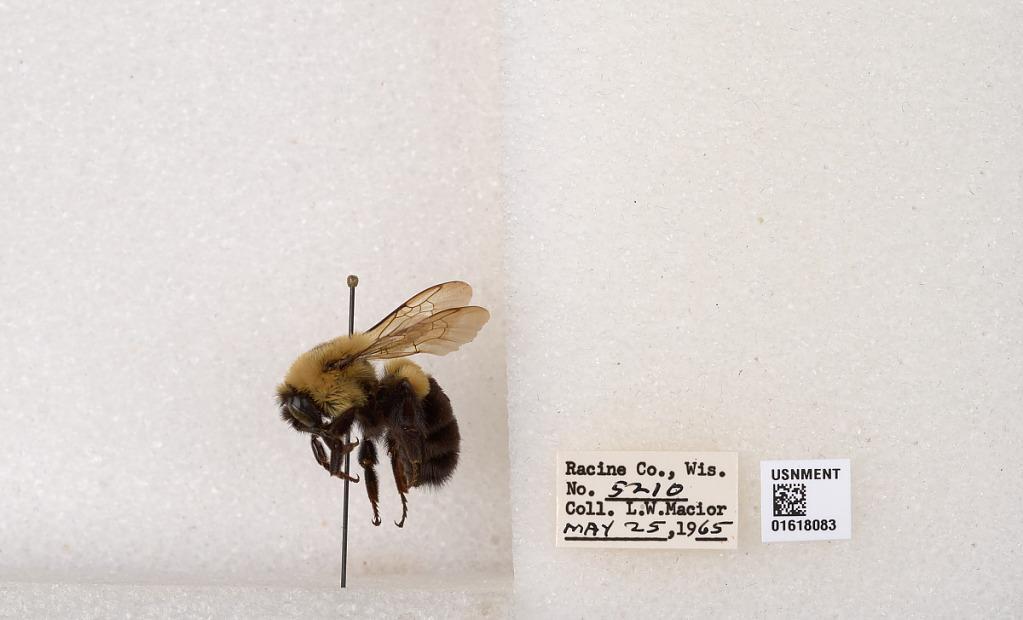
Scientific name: Bombus impatiens Cresson
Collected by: L. Macior
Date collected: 1965-5-25
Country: United States
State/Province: Wisconsin
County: Racine
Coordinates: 42.7299, -87.8123